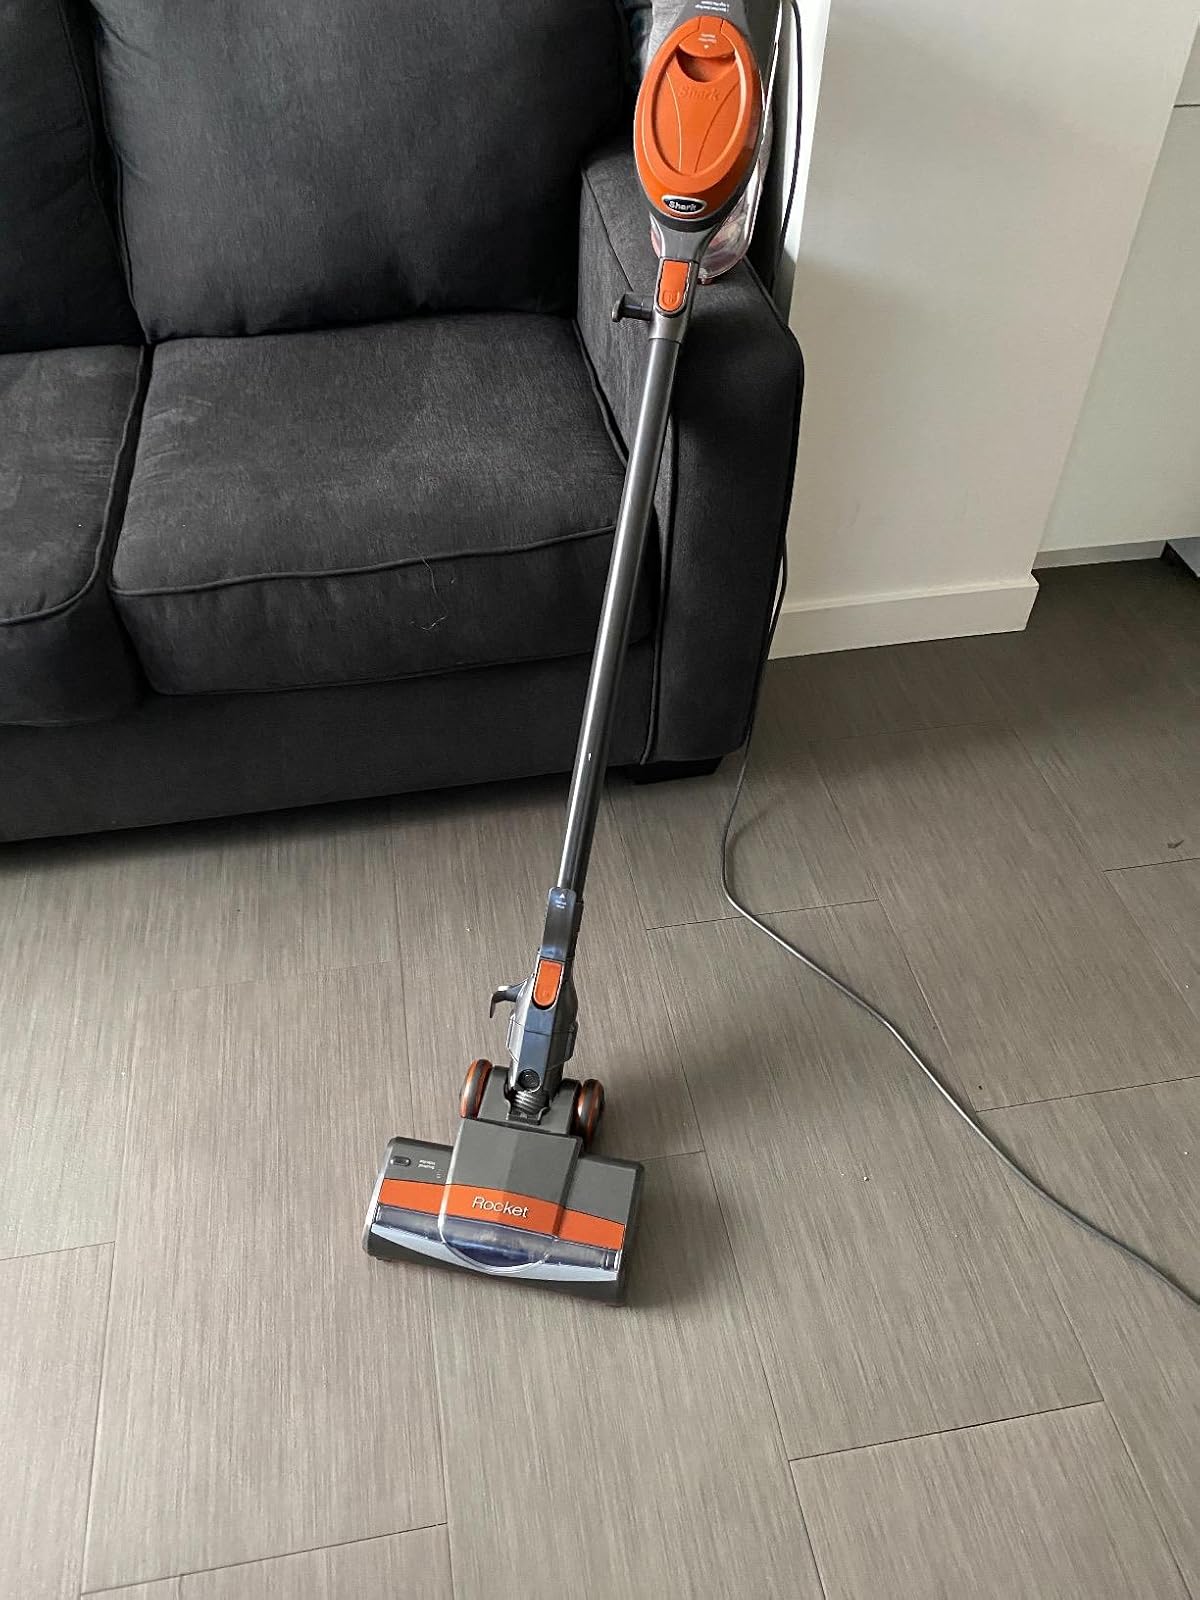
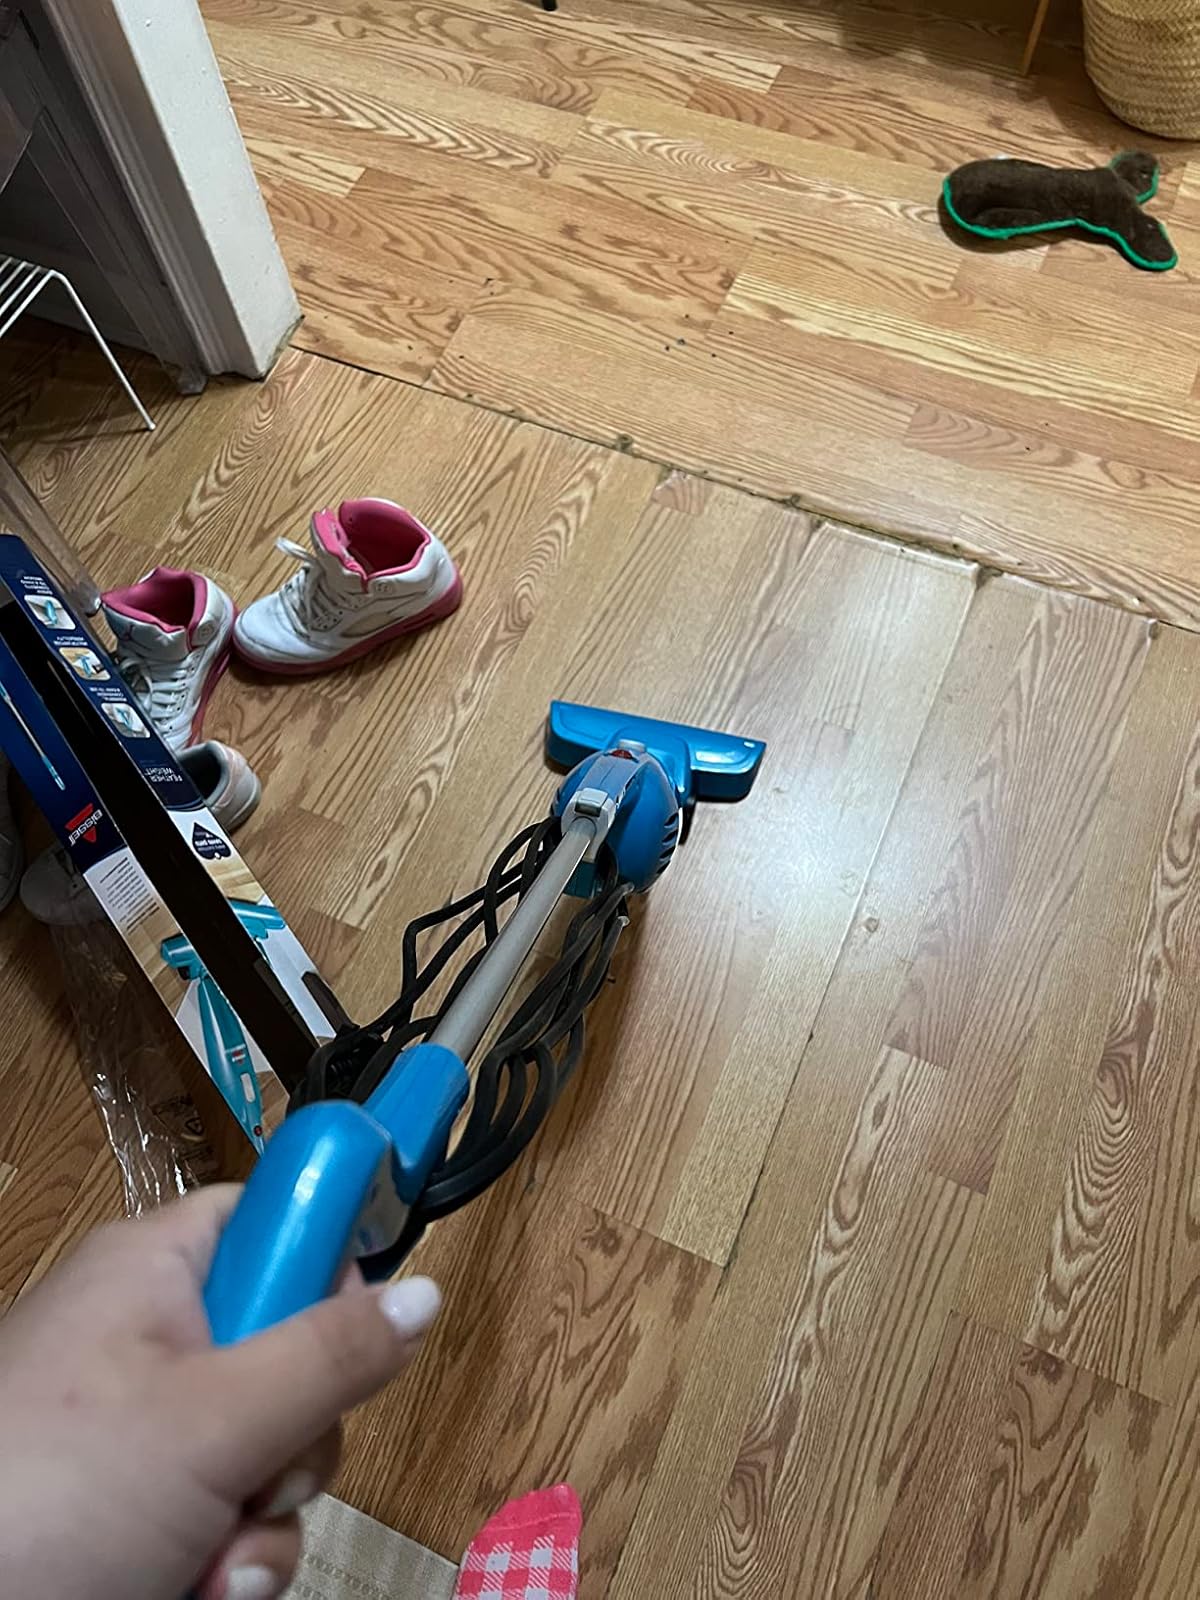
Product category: items_vacuum
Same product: no